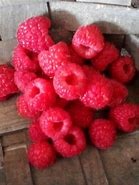
Label: raspberry